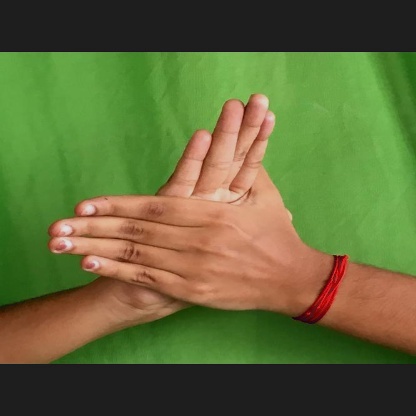
Mudra: Chakra